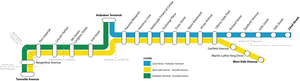
Hoboken Terminal est une importante plateforme de correspondance de transport collectif ferroviaire, fluvial et routier du Grand New York, située dans la ville d'Hoboken, dans le comté de Hudson de l'État du New Jersey aux États-Unis. Elle est établie sur la rive occidentale du fleuve Hudson face à Manhattan. Chaque jour, plus de cinquante mille usagers transitent par le terminal, en faisant la gare ferroviaire la plus fréquentée du New Jersey et la seconde infrastructure de transport la plus utilisée dans cet État, après l'aéroport international de Newark-Liberty.
Le Métro léger Hudson-Bergen est le réseau de métro léger circulant dans les villes de Bayonne, Jersey City, Hoboken, Weehawken, Union City, et North Bergen, dans l'État du New Jersey aux États-Unis, en banlieue new-yorkaise. Il appartient et est géré par le New Jersey Transit.